Myrmecophagy

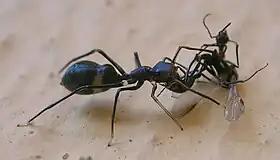
"Myrmarachne" spider eating an alate. The spider mimics the ant (Wasmannian mimicry) both to avoid predators (Batesian mimicry) and to deceive its ant prey (aggressive mimicry).

Ants are dangerous, being rich in distasteful and harmful compounds, which for other invertebrates makes them difficult prey, though ants are still widespread and plentiful, so members of several invertebrate taxa do feed on ants. Such ant predators include some spiders, such as species in the family Salticidae (jumping spiders), spiders in the family Oecobiidae and the family Theridiidae. While exclusive myrmecophagy (only eating ants) is not very common, there are some striking examples, such as the Australian ant-slayer spider "Euryopis umbilicata" that feeds almost exclusively on one species of ant. Their difficulty as prey promotes the prevalence of ant mimicry for defence; these are myrmecomorphs and myrmecophiles. Myrmecomorph myrmecophages are Batesian mimics, giving them protection against predators which avoid ants, and access to abundant food.